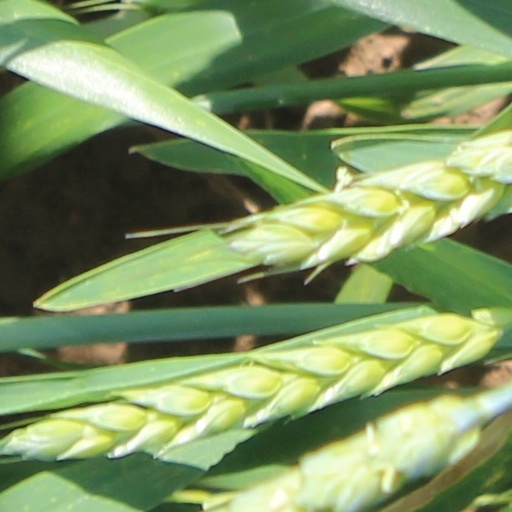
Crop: wheat